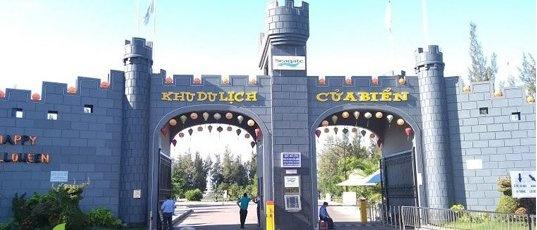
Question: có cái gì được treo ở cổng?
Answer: cái lồng đèn